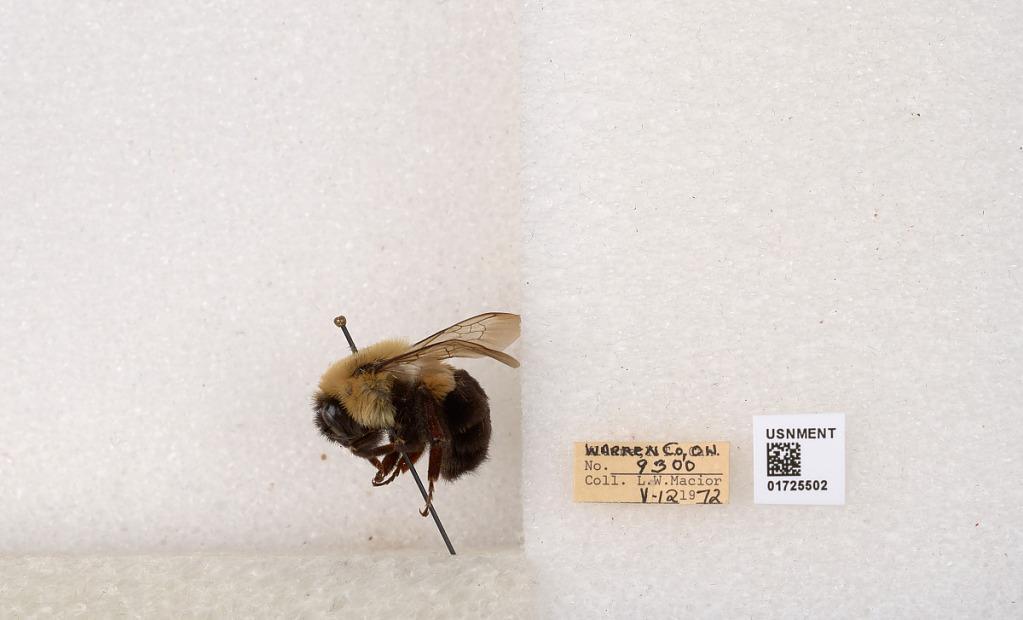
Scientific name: Bombus impatiens Cresson
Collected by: L. Macior
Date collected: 1972-5-12
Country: United States
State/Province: Ohio
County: Warren
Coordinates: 39.4276, -84.1668